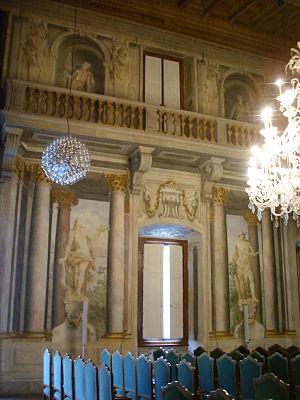
Rinaldo Botti est un peintre italien qui fut actif pendant la période baroque, principalement dans sa ville natale de Florence et spécialisé en quadratura.